Osiris Rodríguez Castillos

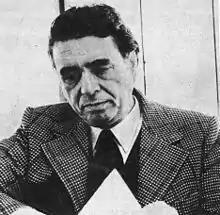
Osiris Rodríguez Castillos

Osiris Rodríguez Castillos (July 21, 1925 – October 10, 1996) was a Uruguayan writer, poet, composer and singer.